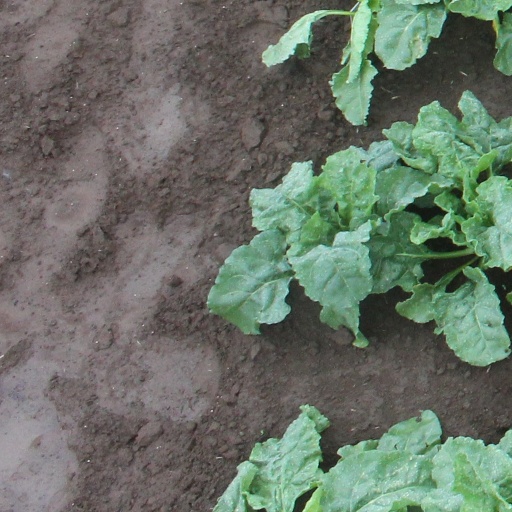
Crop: sugar beet